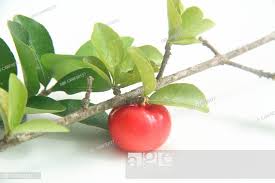
Label: others